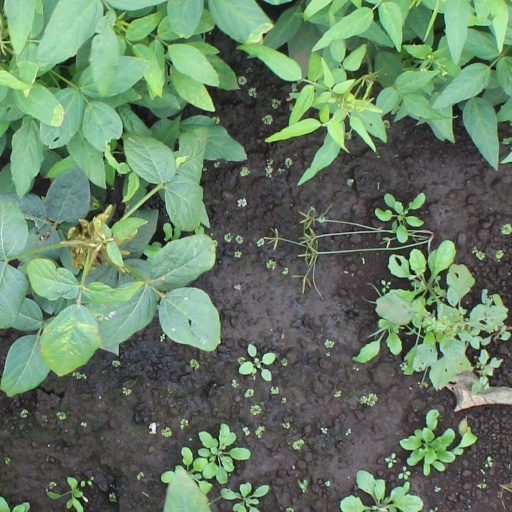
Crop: soybean